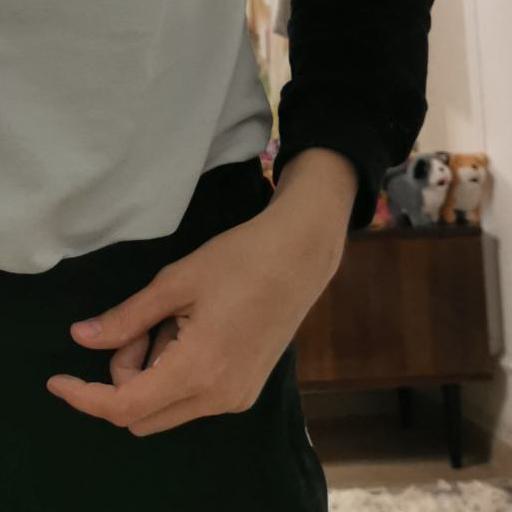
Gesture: no_gesture